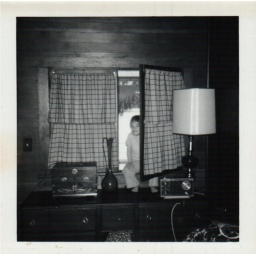
sittin in my parents bedroom window